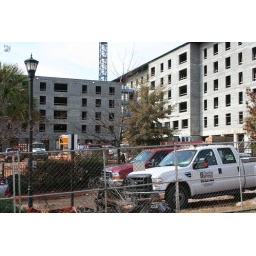
View of Honors College housing from street level at end of our building by former Phi Delta Theta.